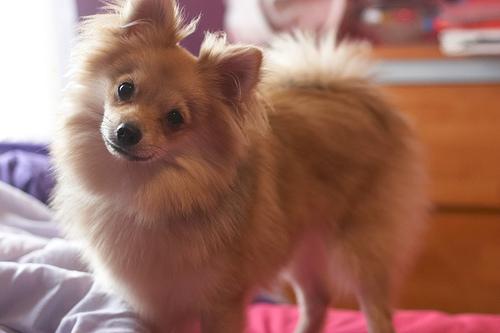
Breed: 1936-n000005-Pomeranian